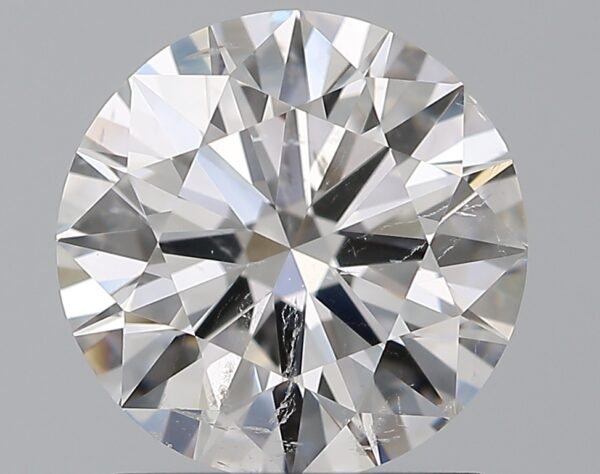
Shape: round
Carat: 1.51
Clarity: SI2
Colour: E
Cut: EX
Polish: EX
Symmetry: EX
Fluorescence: N
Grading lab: GIA
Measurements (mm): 7.37 x 7.41 x 4.5